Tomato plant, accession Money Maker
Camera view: tilt-top (135 deg); turntable rotation: 330 degrees
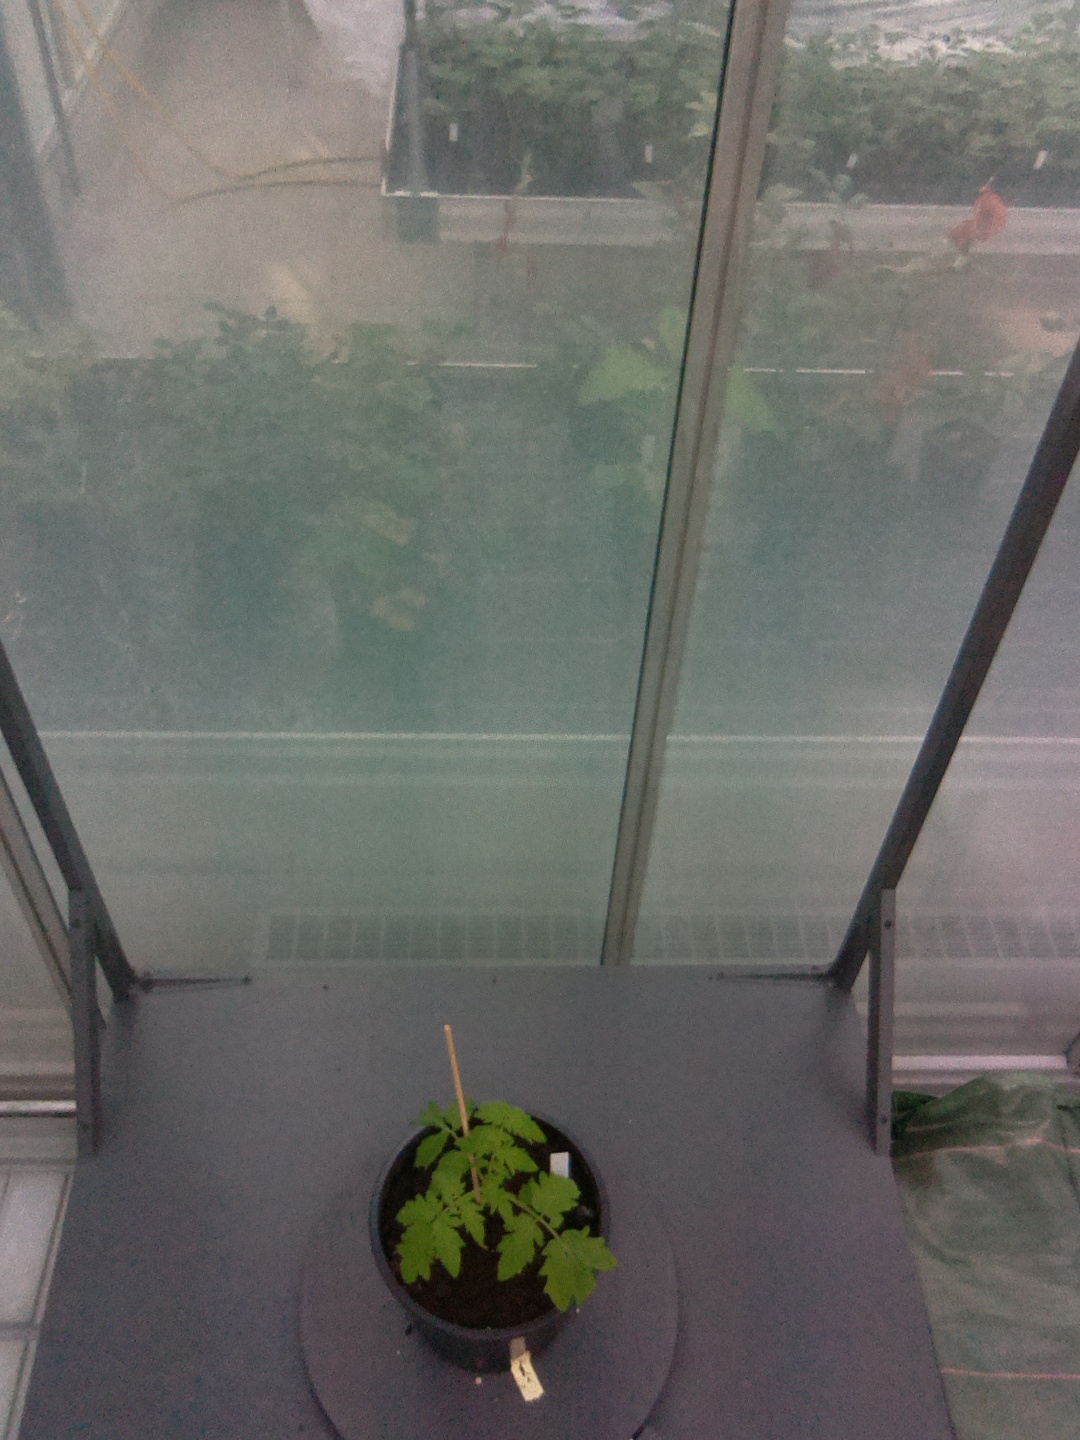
BBCH growth stage 13: 6 of true leaves visible